John Ryland

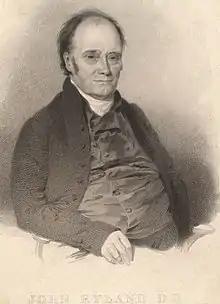
John Ryland

The son of John Collett Ryland, he was born at Warwick on 29 January 1753. Before he was 15, he began teaching in his father's school. On 13 September 1767 he was baptised in the River Nene, near Northampton, and, after preaching at small gatherings of Baptists from 1769, was formally admitted into the ministry on 10 March 1771. Until his twenty-fifth year he assisted his father in his school at Northampton, and in 1781 was associated with him in the charge of his church. after his father's retirement in 1786, he had sole charge of the congregation.